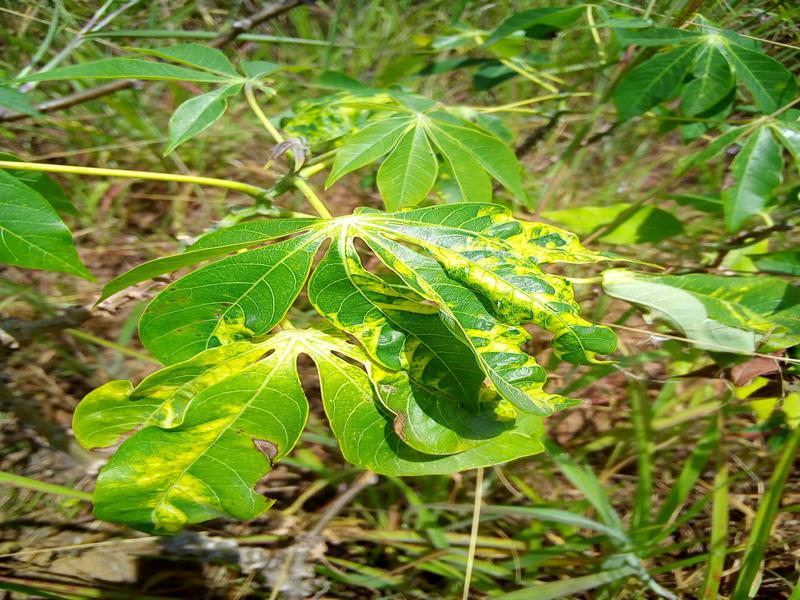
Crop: cassava
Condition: mosaic_disease